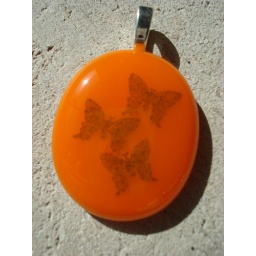
A pretty orange pendant with three butterflies suspended in glass.